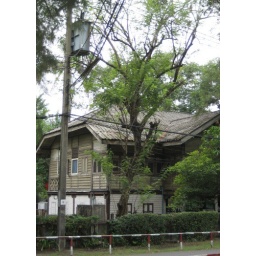
wooden house in Bangkok, i like such a nice house, so special.